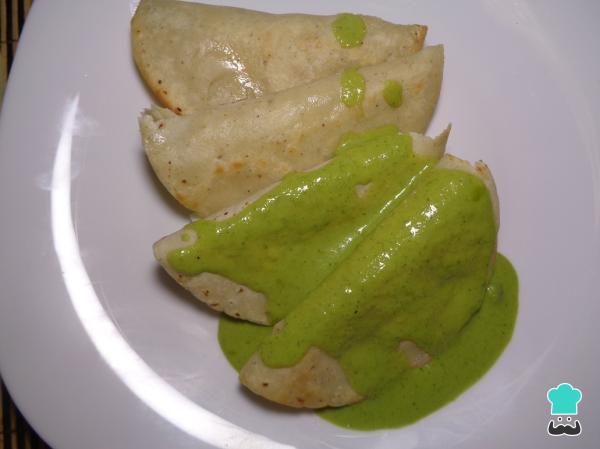
Una vez listas las tortillas de maíz, las colocamos en el plato donde serviremos nuestras enchiladas suizas y las bañamos con la salsa de chile poblano.